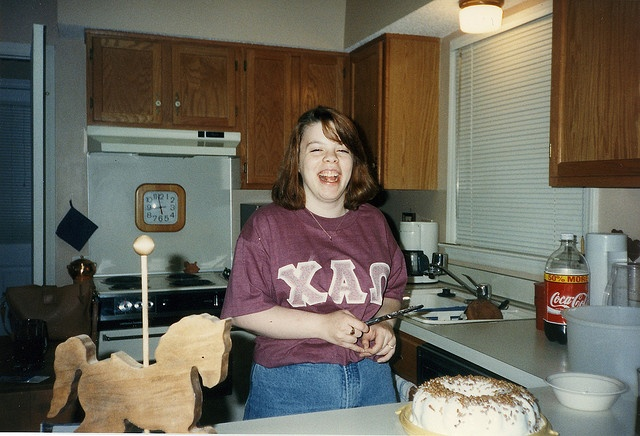
A young lady laughing in a kitchen with a cake in front of her on the counter.
A laughing girl standing next to a cake and a wood carrousel horse on a kitchen counter.
A young girl is smiling in the kitchen with a cake.
A woman having a laugh by a cake with a knife in hand.
A girl standing in a kitchen holding a knife.